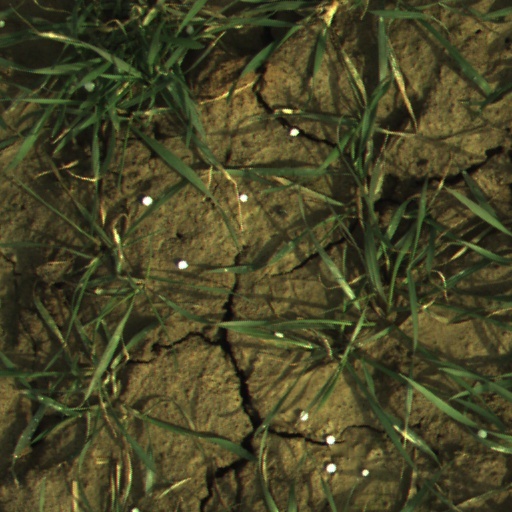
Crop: wheat